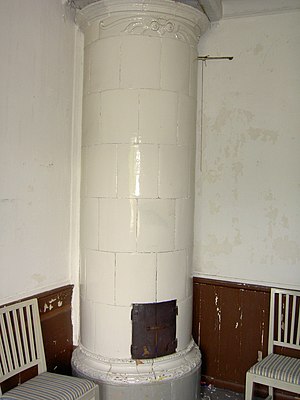
Kakkelovn
En traditionel svensk rund kakkelovn.
En kakkelovn er en type brændeovn til rumopvarmning, beklædt med kakler.